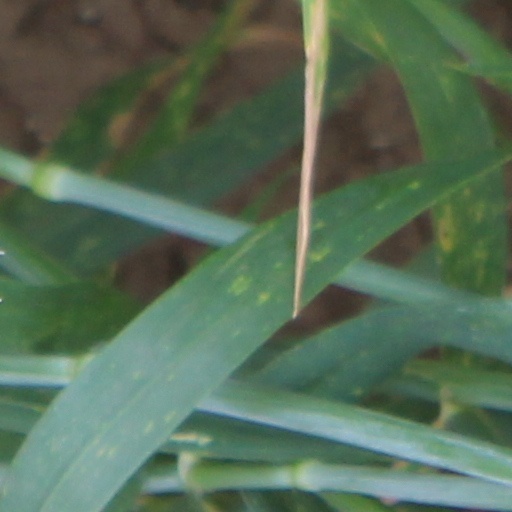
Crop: wheat